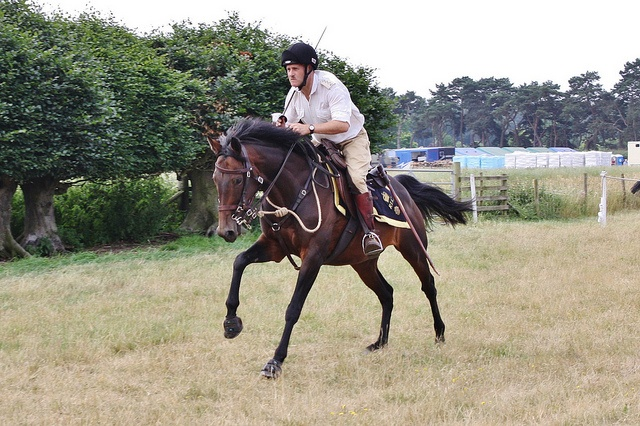
A horse is galloping with its head down and carrying a rider.
A man riding a brown horse through a grassy field.
A man riding a horse with a helmet on.
A man riding on the back of a horse
A man rides a dark brown horse in the field by a row of trees.